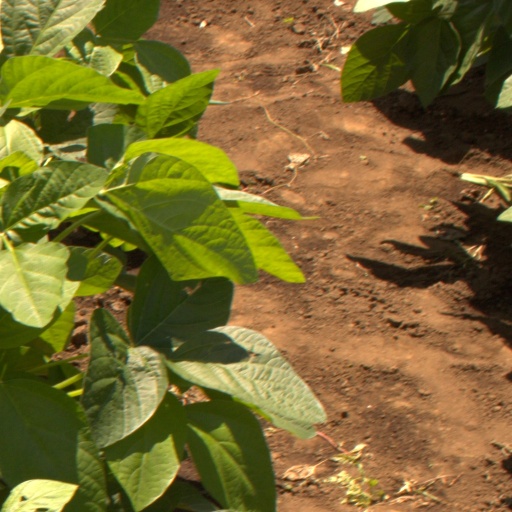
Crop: soybean